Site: brandenburg
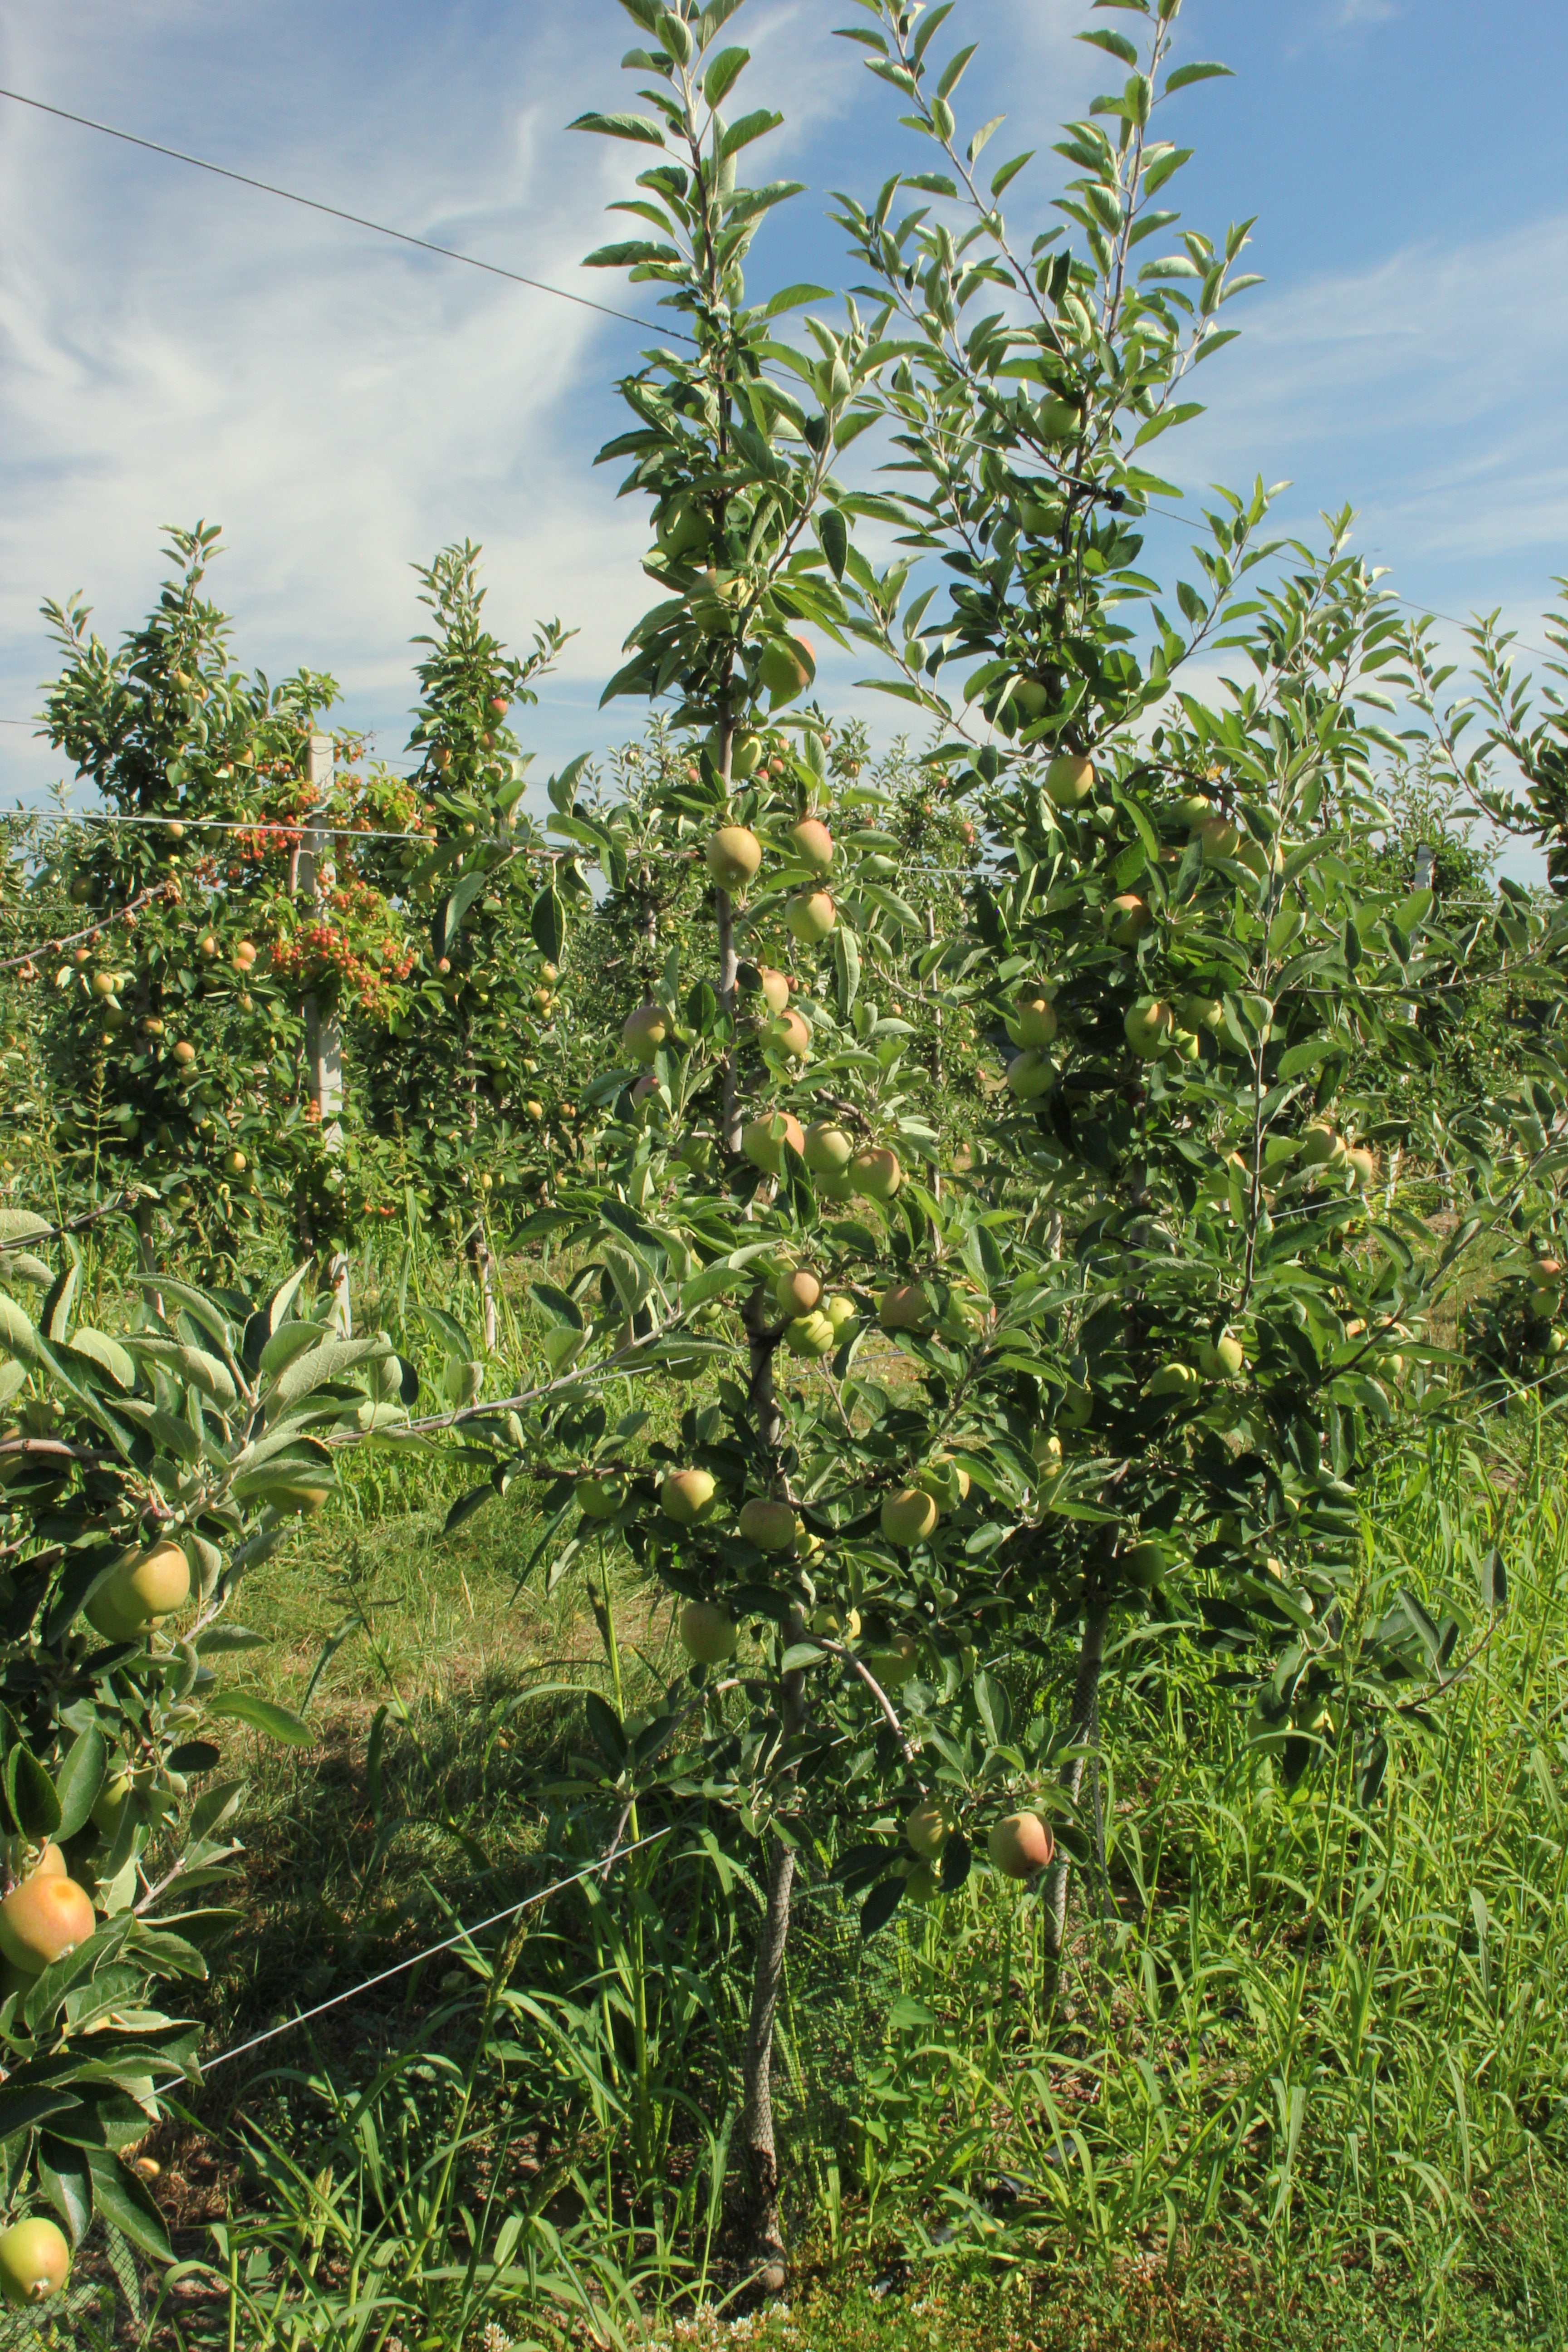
Growth stage (BBCH 77): Development of fruit